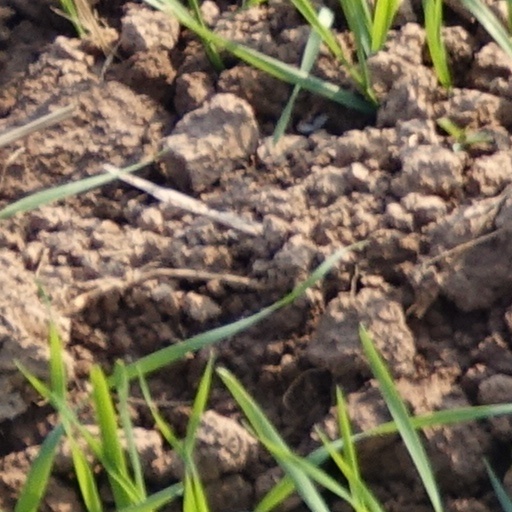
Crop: wheat